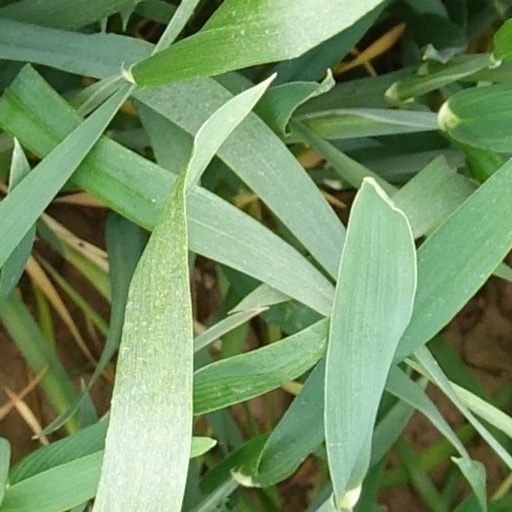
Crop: wheat